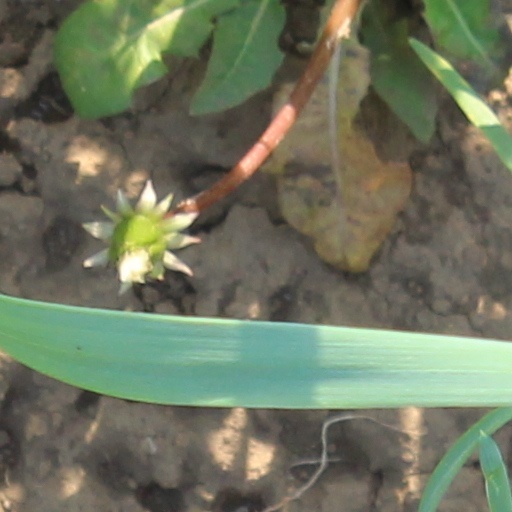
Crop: wheat